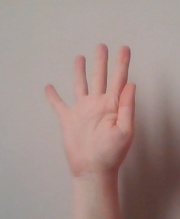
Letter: sheen